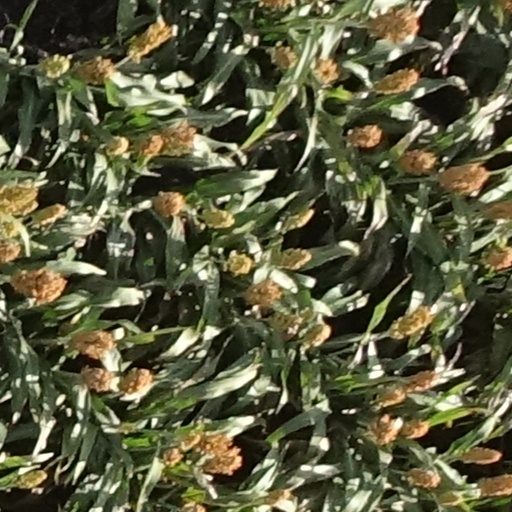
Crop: sorghum